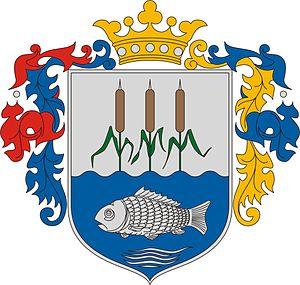
Folyás est un village et une commune du comitat de Hajdú-Bihar en Hongrie.